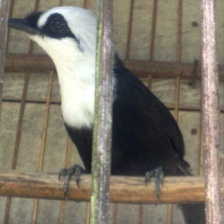
Species: SAMATRAN THRUSH
Scientific name: MYOPHONUS CASTANEUS